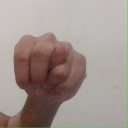
अक्षर: न